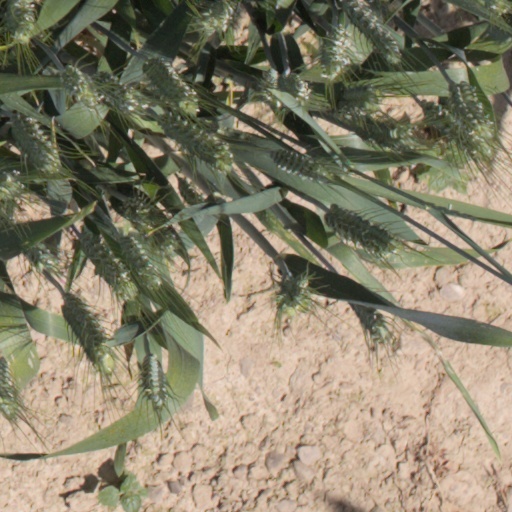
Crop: wheat